Kurds

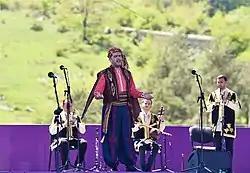
Tunar Rahmanoghly singing Kurdish song "Rinda Min". Khari Bulbul Music Festival

As a response to growing Pan-Turkism and Pan-Arabism in region which were seen as potential threats to the territorial integrity of Iran, Pan-Iranist ideology has been developed in the early 1920s. Some of such groups and journals openly advocated Iranian support to the Kurdish rebellion against Turkey. Secular Pahlavi dynasty has endorsed Iranian ethnic nationalism which saw the Kurds as integral part of the Iranian nation. Mohammad Reza Pahlavi has personally praised the Kurds as "pure Iranians" or "one of the most noble Iranian peoples". Another significant ideology during this period was Marxism which arose among Kurds under influence of USSR. It culminated in the Iran crisis of 1946 which included a separatist attempt of KDP-I and communist groups to establish the Soviet puppet government called Republic of Mahabad. It arose along with Azerbaijan People's Government, another Soviet puppet state. The state itself encompassed a very small territory, including Mahabad and the adjacent cities, unable to incorporate the southern Iranian Kurdistan which fell inside the Anglo-American zone, and unable to attract the tribes outside Mahabad itself to the nationalist cause. As a result, when the Soviets withdrew from Iran in December 1946, government forces were able to enter Mahabad unopposed.